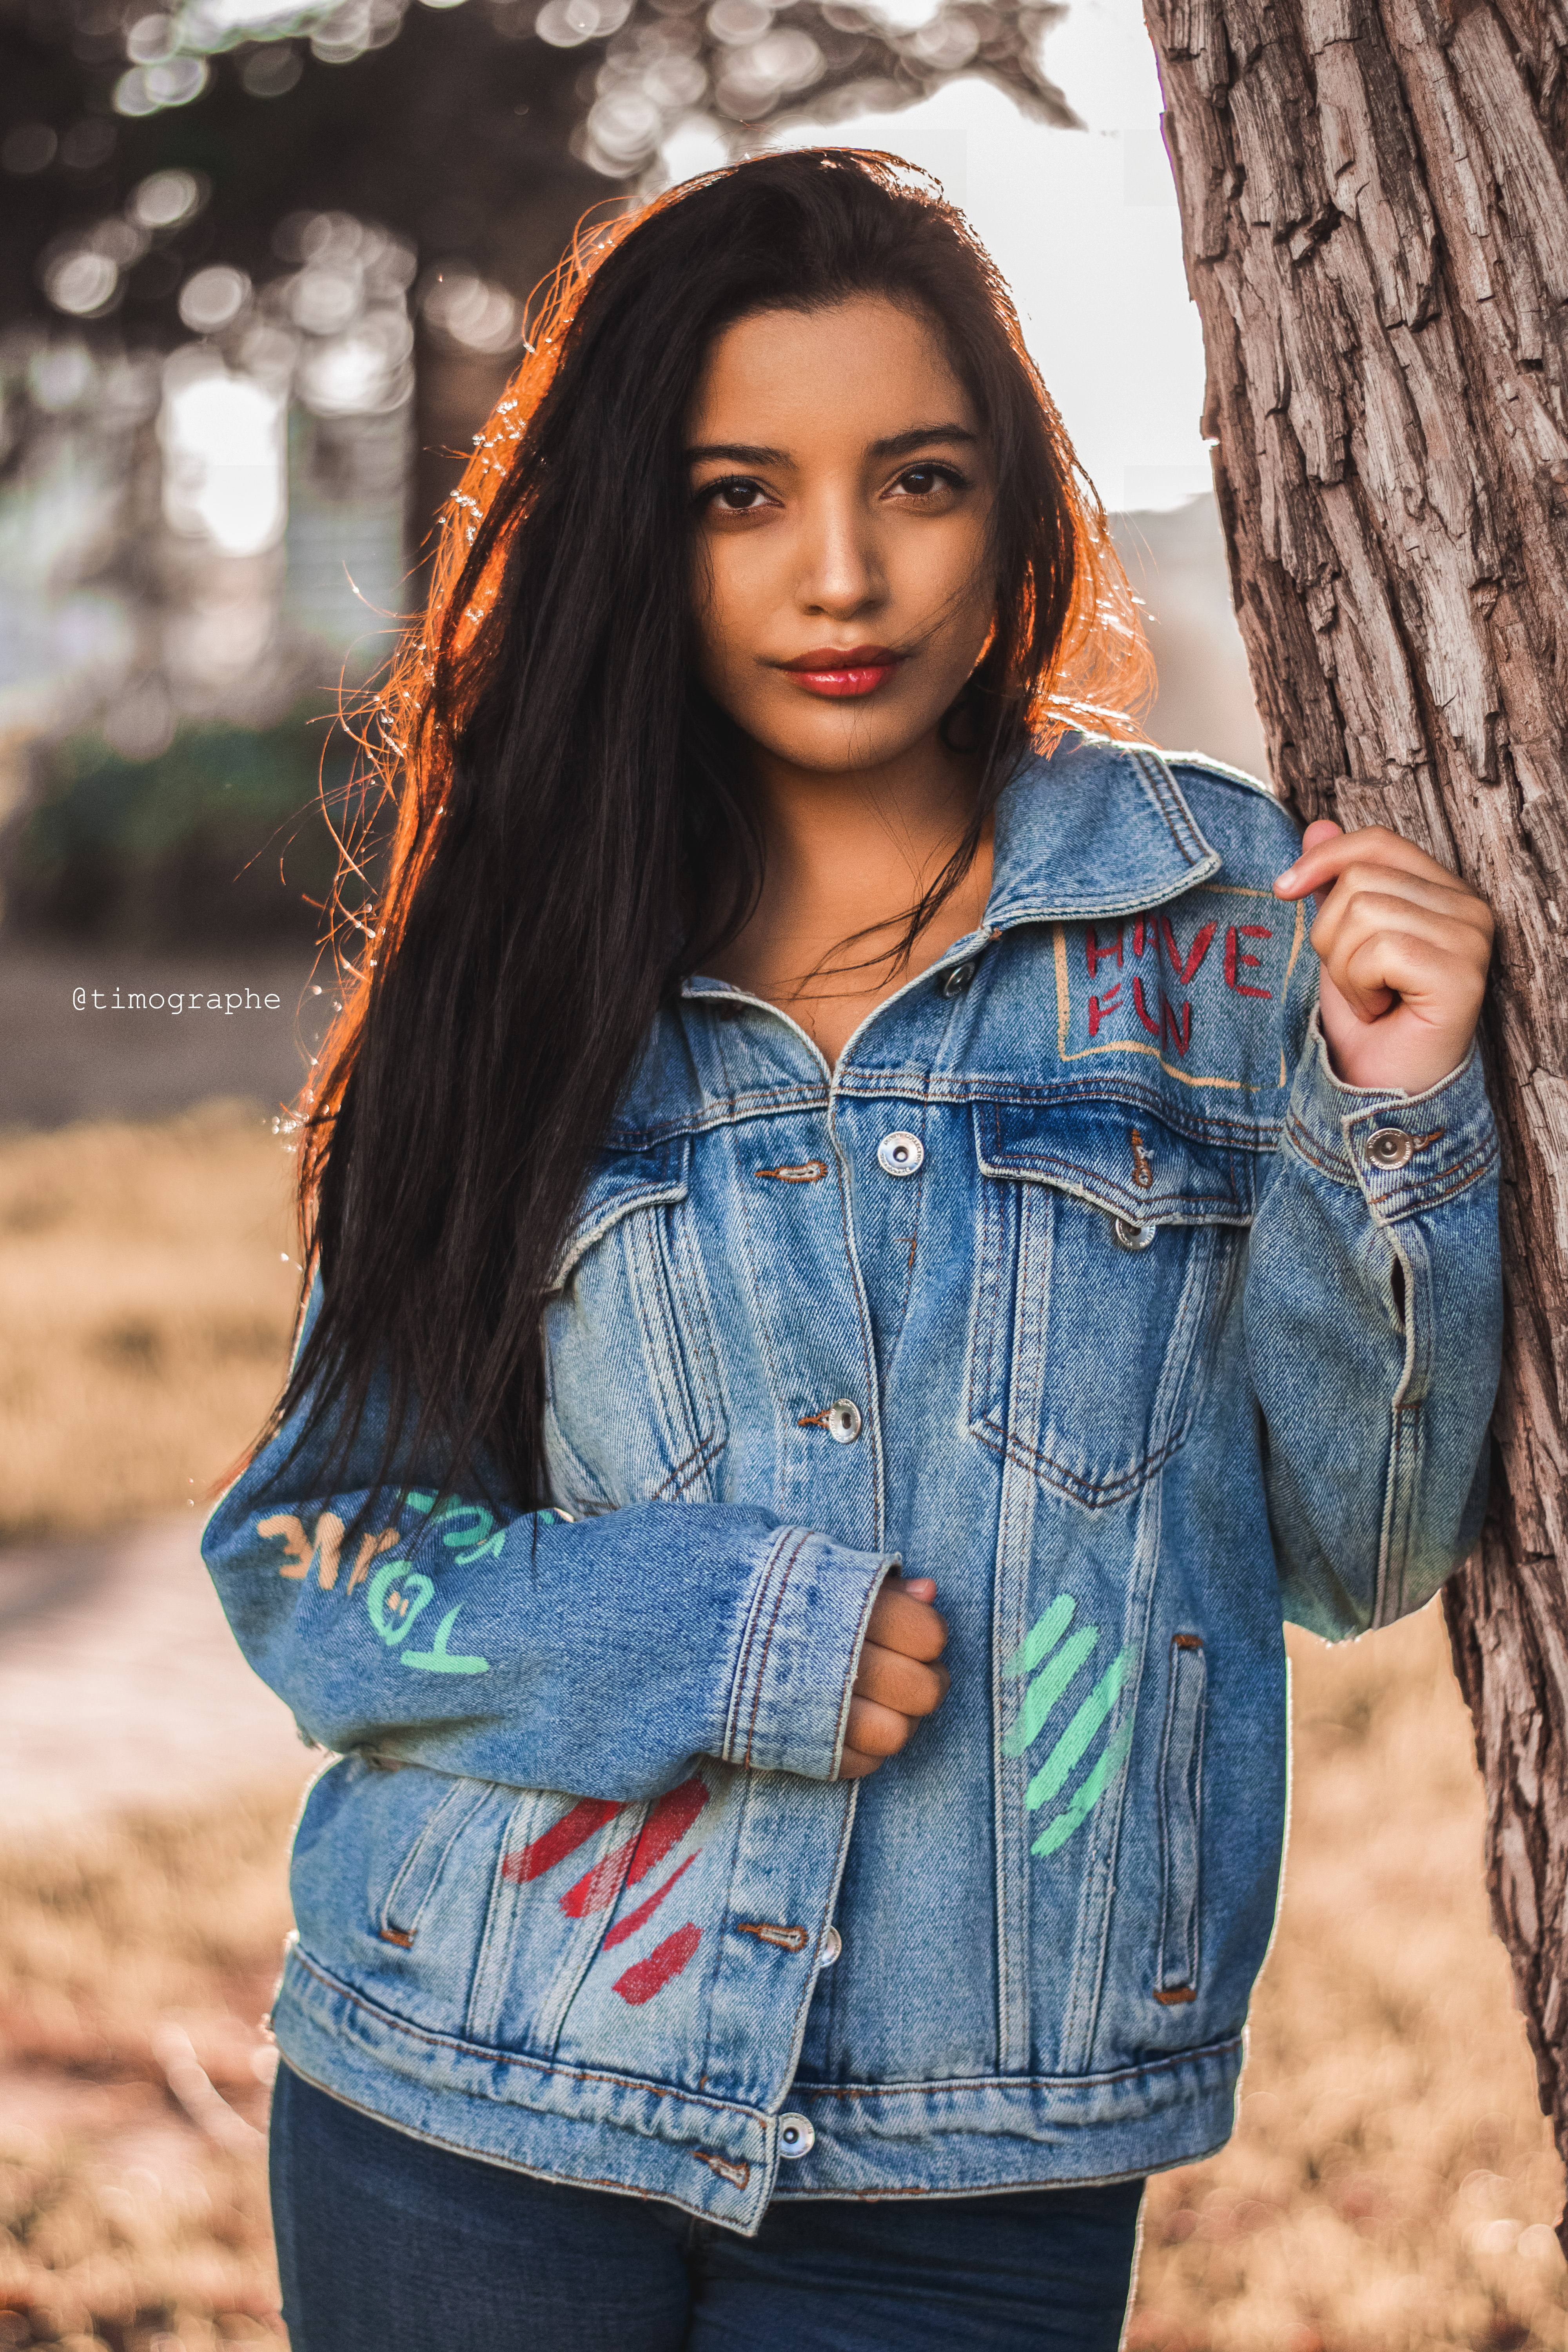
portrait, denim, jeans, clothing, photograph, blue, jean short, beauty, lip, fashion, model, long hair, yellow, photo shoot, brown hair, textile, cool, photography, tree, jacket, outerwear, street fashion, black hair, portrait photography, sunlight, style